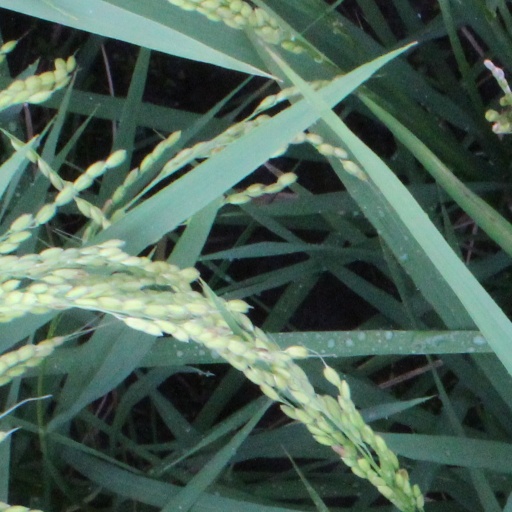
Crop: rice